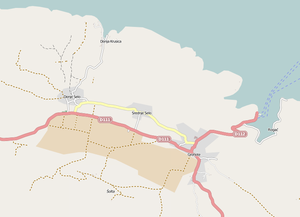
Cette carte a été créée à partir des données du projet OpenStreetMap. Cette carte est peut-être incomplète et peut contenir des erreurs. Ne vous fiez pas uniquement à elle pour vos déplacements. Italiano: Questa mappa è stata creata con dati raccolti dal progetto OpenStreetMap. La mappa potrebbe essere incompleta e contenere errori. Non affidarsi esclusivamente ad essa per la navigazione.